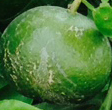
Plant part: fruit
Disease: scab